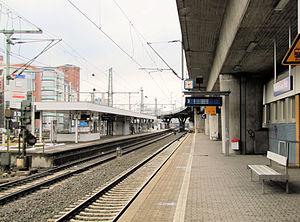
La Gare de l'ouest est une gare ferroviaire allemande des lignes Main-Weser-Bahn et Homburger Bahn. Elle est située dans l'ouest de Francfort-sur-le-Main. Elle dessert notamment l'université de Francfort, c'est également une gare de correspondance pour les visiteurs de la foire de la direction nord et les gens de la banlieues de nord.